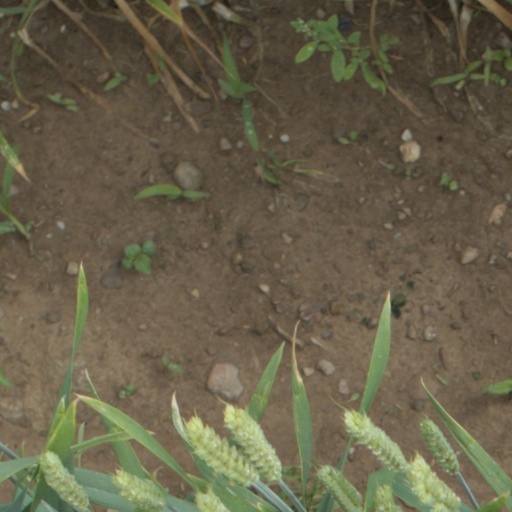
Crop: wheat